Sri Lankan Moors

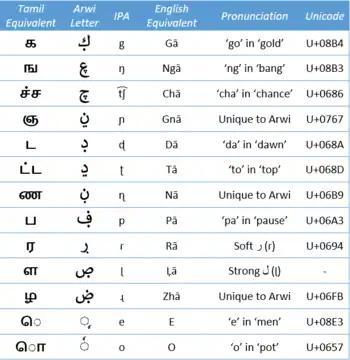
Letters of the Arwi alphabet and their equivalent Tamil letter

The Portuguese called the Muslims in India and Sri Lanka "Mouros", after the Muslim Moors known to them in Iberia. The word "Moors" did not exist in Sri Lanka before the arrival of the Portuguese colonists. The term "Moor" was chosen because of the Islamic faith of these people and was not a reflection of their origin.